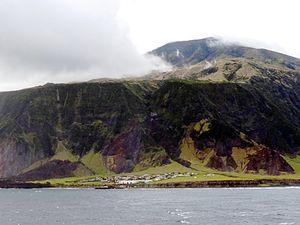
Édimbourg-des-Sept-Mers est l'unique localité de l'île Tristan Da Cunha, qui compte 246 habitants en 2019. Localement, elle est appelée de son nom originel, The Settlement. Les habitants portent sept noms de famille différents, et descendraient de seulement sept colons.